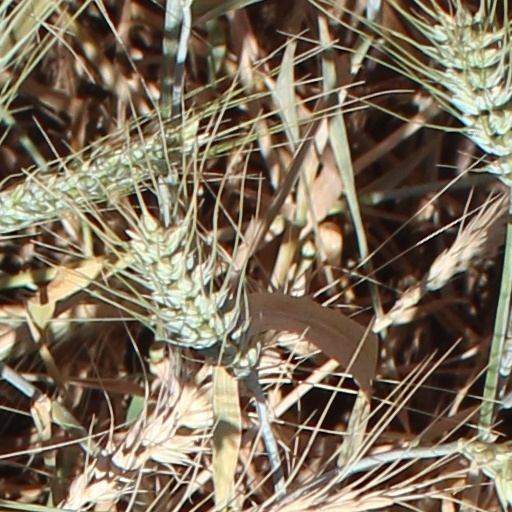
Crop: wheat